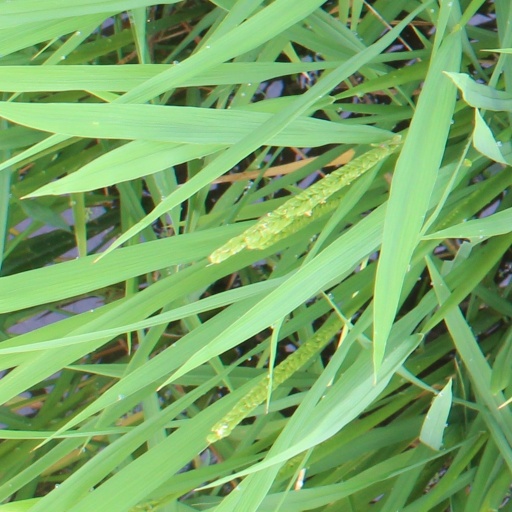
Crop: rice